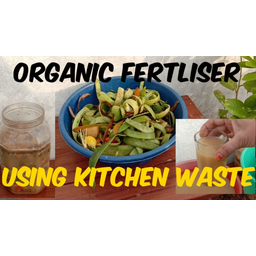
Label: generalcompost